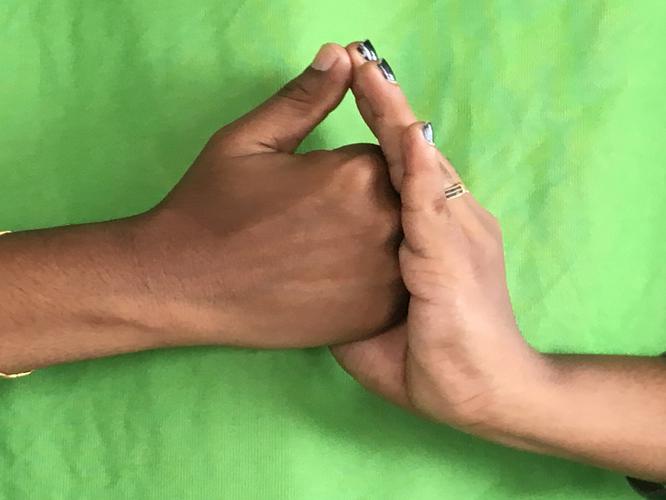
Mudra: Shanka
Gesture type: double_hand